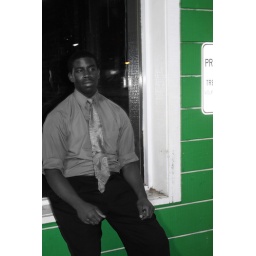
so what if someone is dressed in all black and white and you put them into black and white...